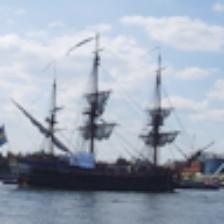
Label: NonHuman